Wole Lagunju

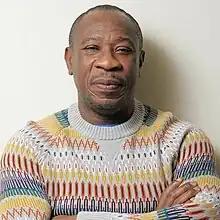
Wole Lagunju, 2023

Wole Lagunju (born in 1966) is a Nigerian visual artist who is acclaimed for his innovative approach that blends traditional Yoruba art with contemporary Western influences. Born in Oshogbo, he later graduated in Fine Arts and Graphic Design from the University of Ife (currently known as "Obafemi Awolowo University") in 1986. Lagunju's artistic style revolves around intricate paintings that intertwine traditional Gelede masks with representations of modern Western women, redefining Yoruba art and design.